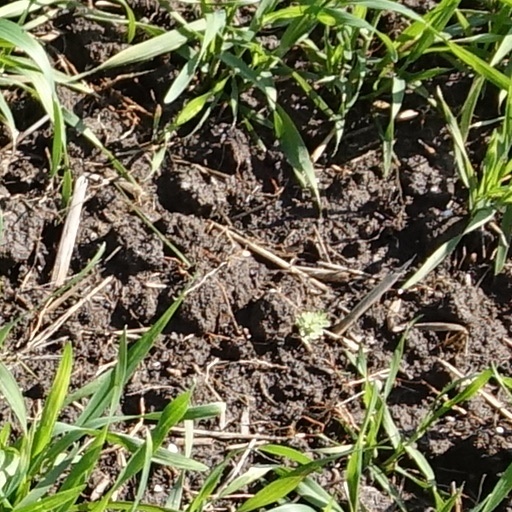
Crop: wheat